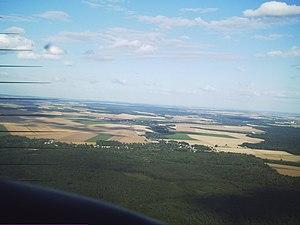
Photo aérienne d'Ermenonville.
Ermenonville est une commune française située dans le département de l'Oise, en région Hauts-de-France.